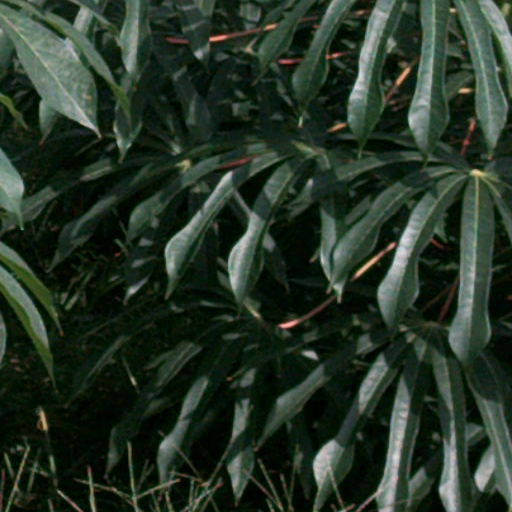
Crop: cassava